Hornchurch tube station

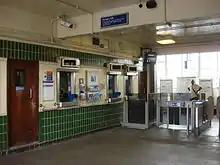
Ticket office in 2008 prior to being decommissioned

Hornchurch was served by regular daily District/LTSR through trains from June 1912 to September 1932, changing from electric District to steam LTSR locomotives at Barking. Delayed by World War I, an additional pair of electrified fourth rail tracks were extended by the London, Midland and Scottish Railway to Upminster and services of the District resumed at Hornchurch in 1932. To coincide with the introduction of electric services, the station was rebuilt with two additional platforms and a new ticket office spanning the tracks facing onto Station Lane. The goods yard was moved from the north to the south of the station to accommodate the new slow lines. The station was built to the designs of LMS architect William Henry Hamlyn, drawing inspiration from London Underground station architecture. Electric train service was initially a train every 10 minutes at peak times and every 20 minutes off-peak.